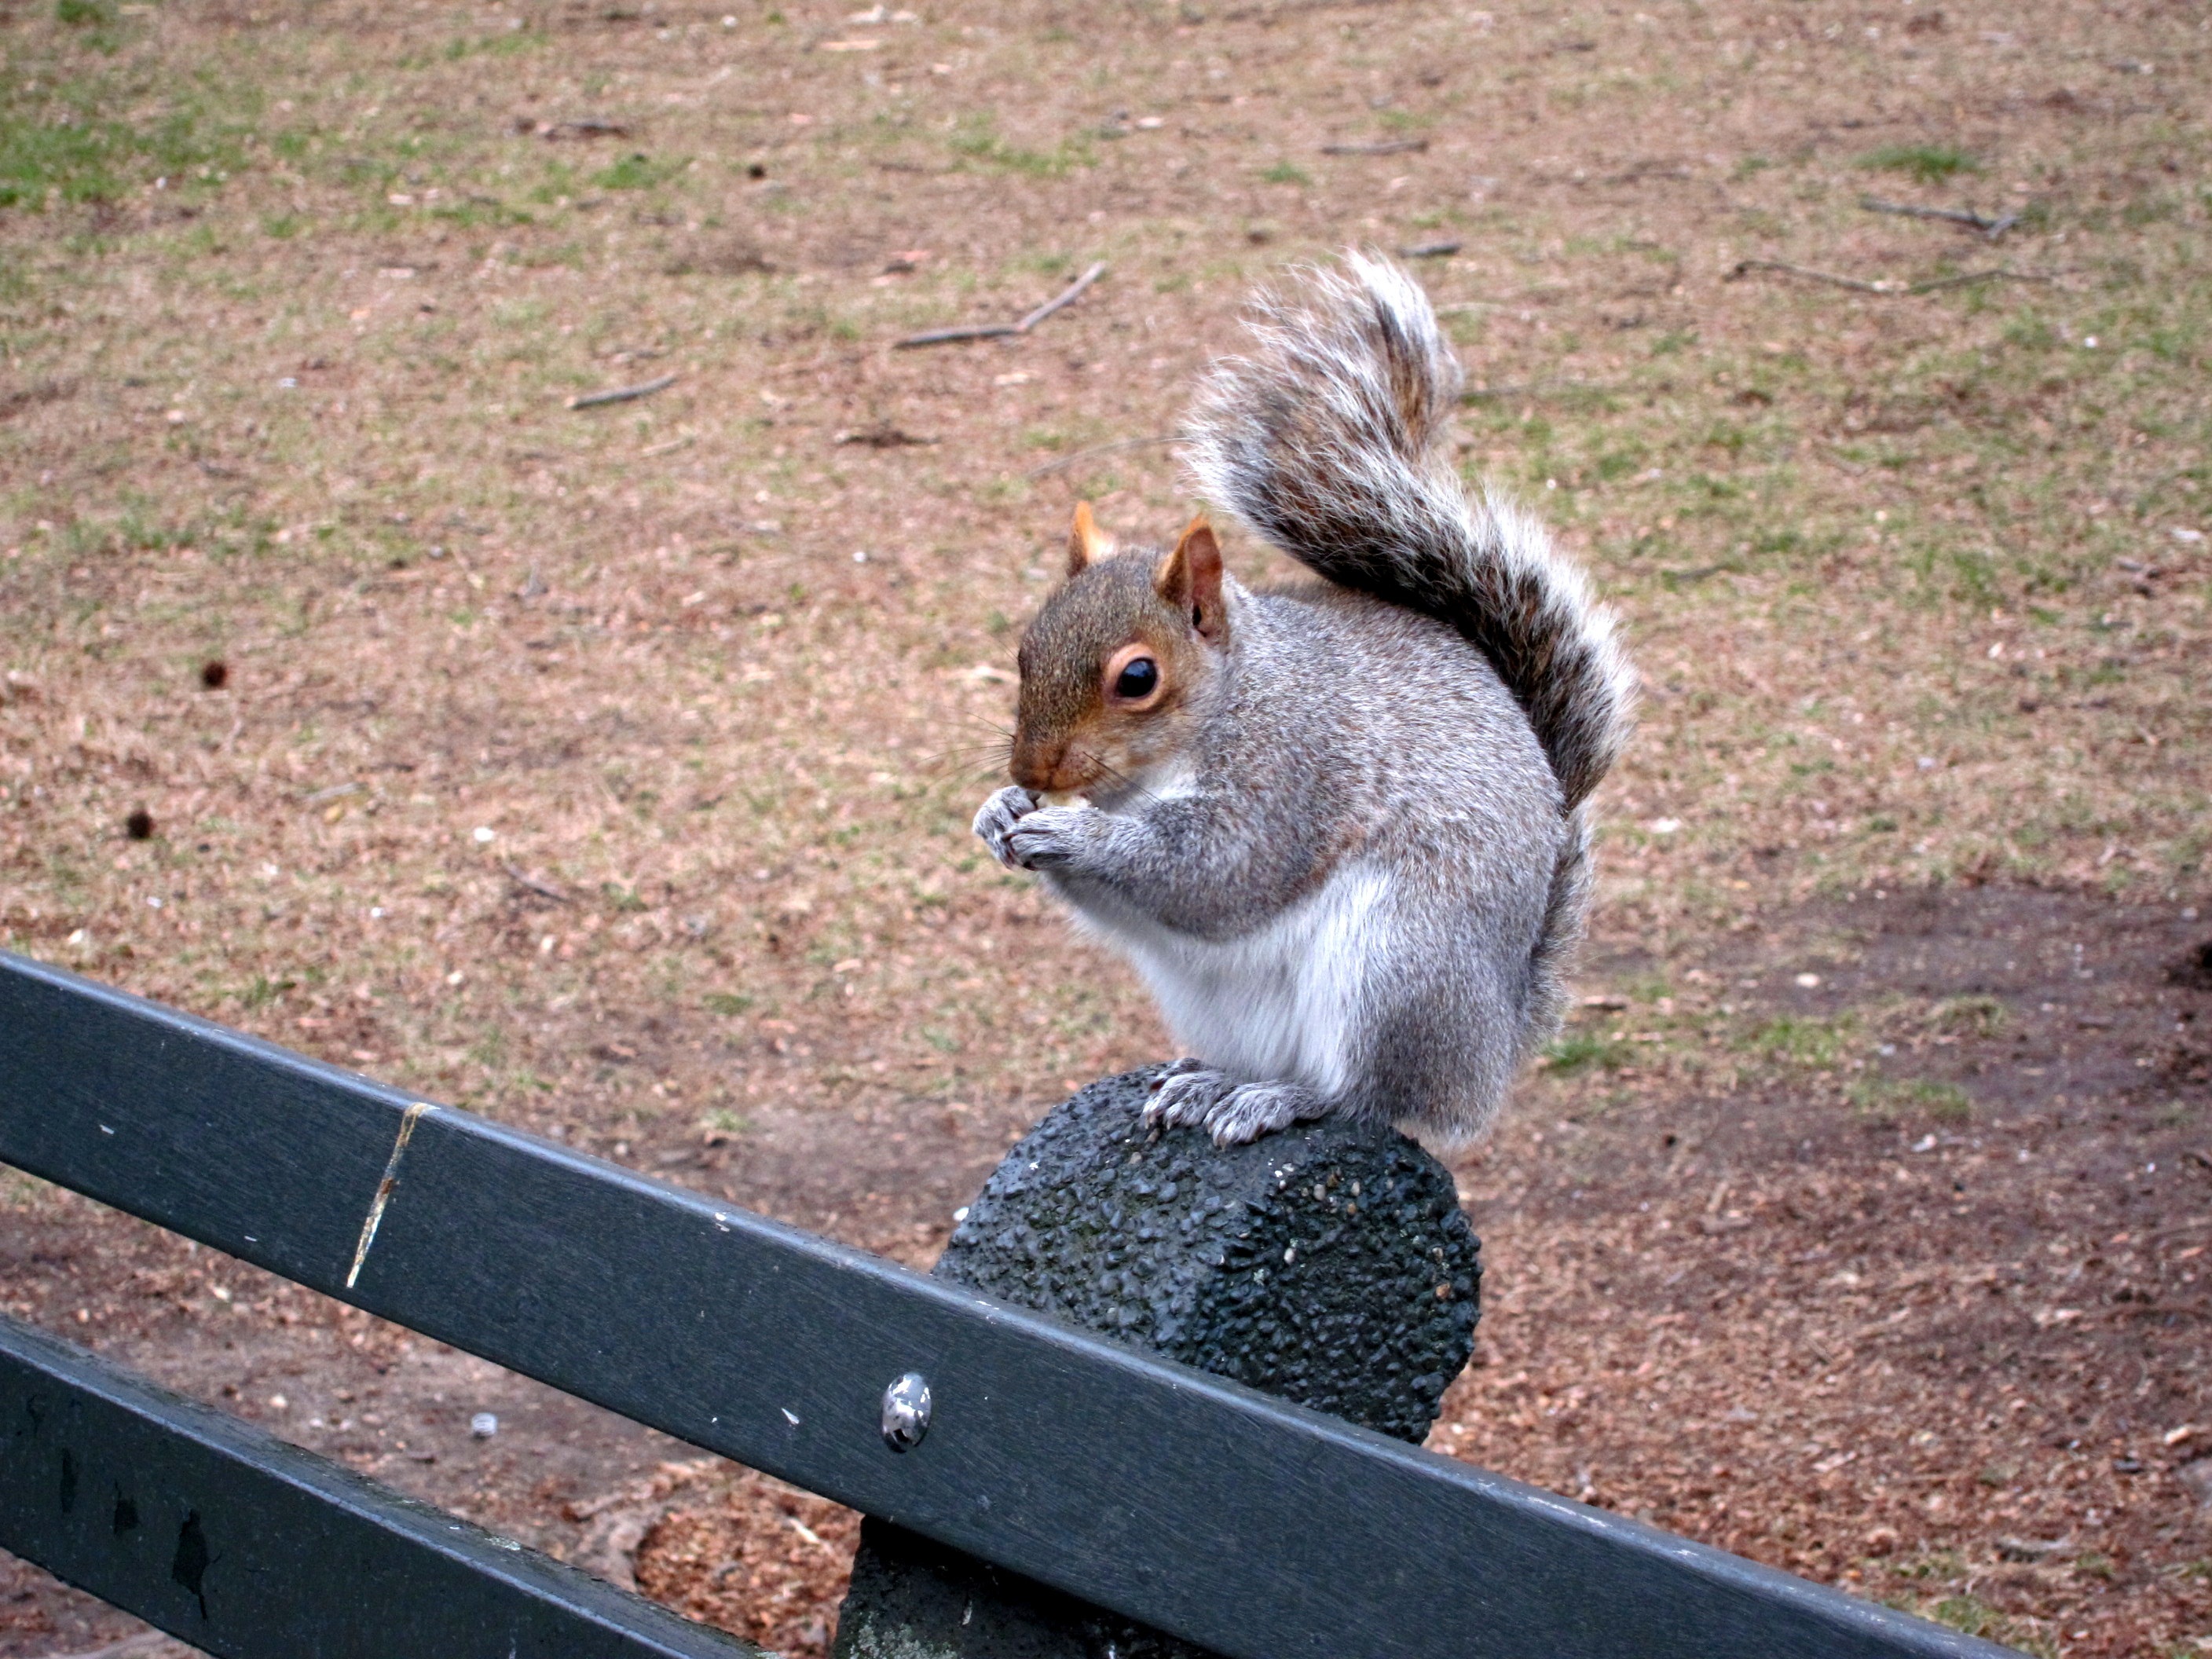
bench, cute, wildlife, fur, nyc, mammal, squirrel, rodent, fauna, central park, vertebrate, chipmunk, sciurus, fox squirrel